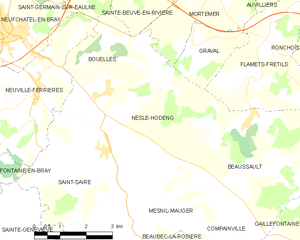
Carte des communes françaises Nesle-Hodeng